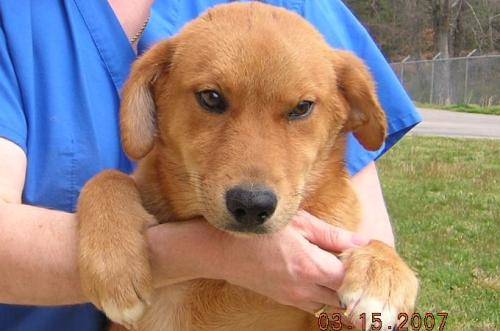
Label: dog